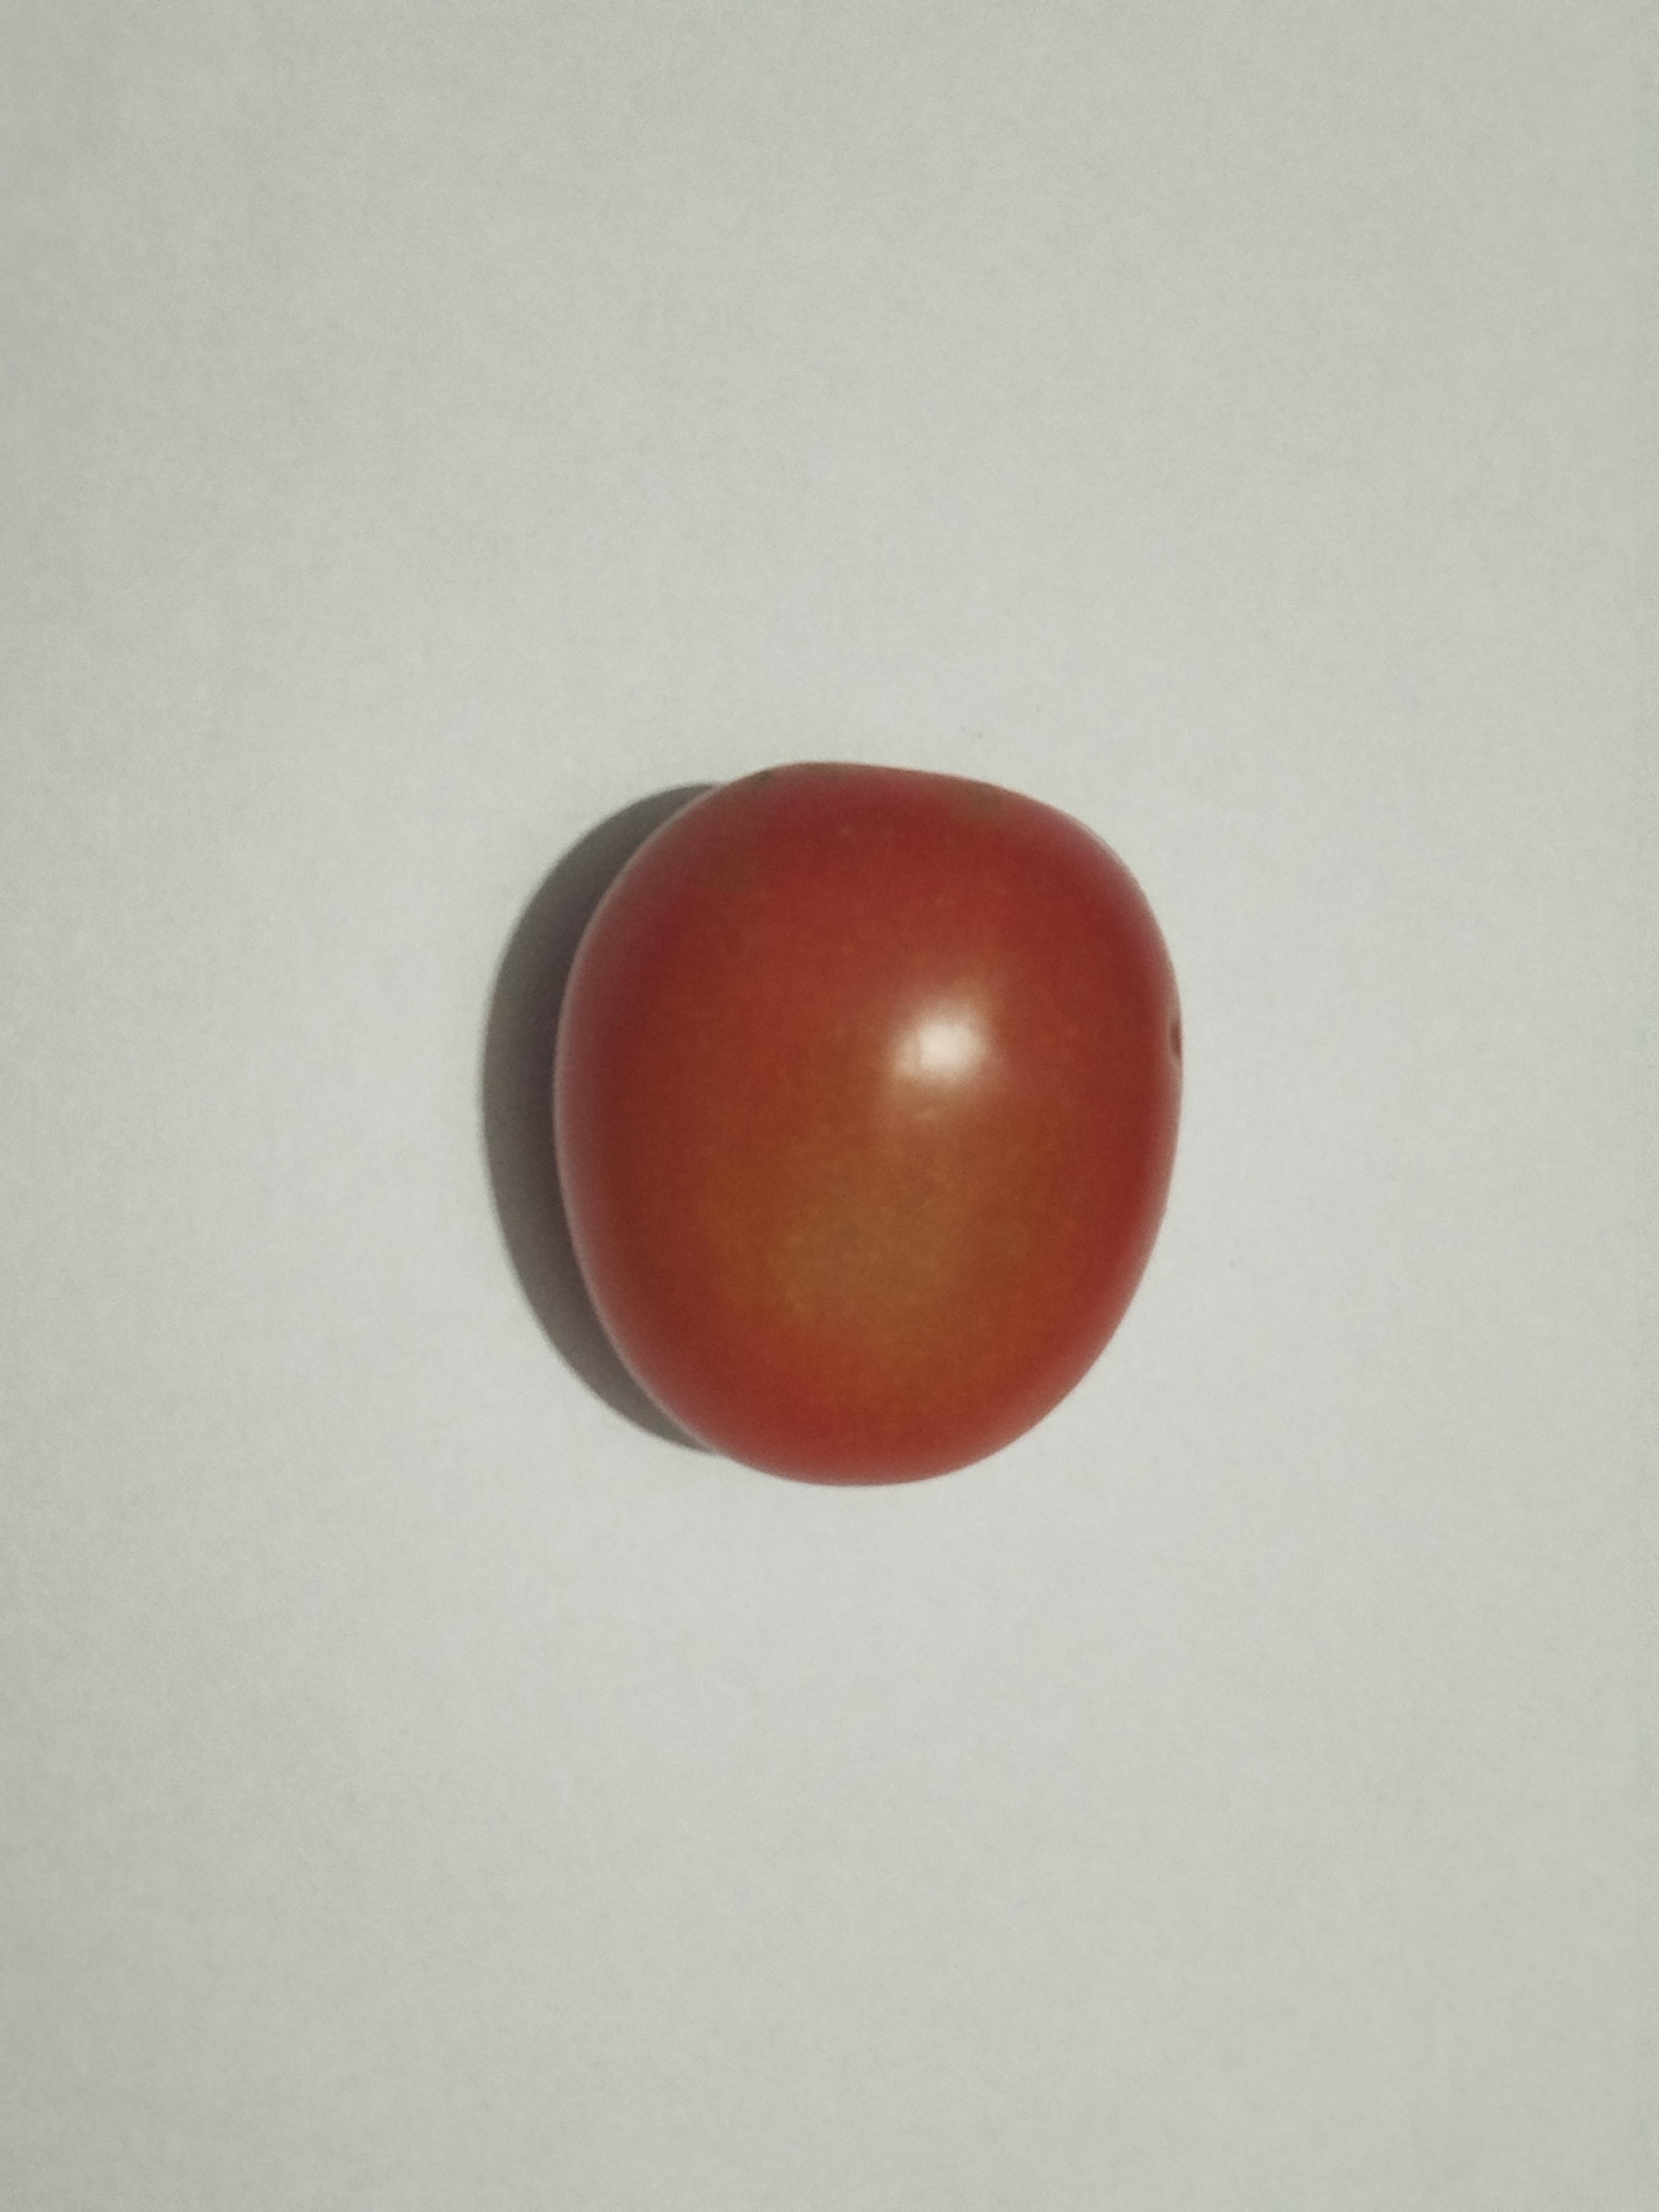
Label: Tomato